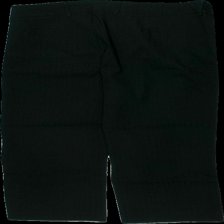
View: back
Type: Trousers
Category: Ladies
Brand: Not in the list
Colors: Black
Material: 51% nylon 49% viskos
Pattern: Striped
Cut: Regular
Season: All
Price range: 100-150
Recommended usage: Reuse
Description: svarta byxor